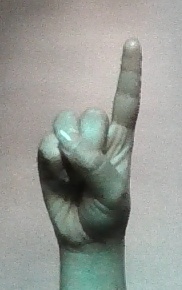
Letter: bb